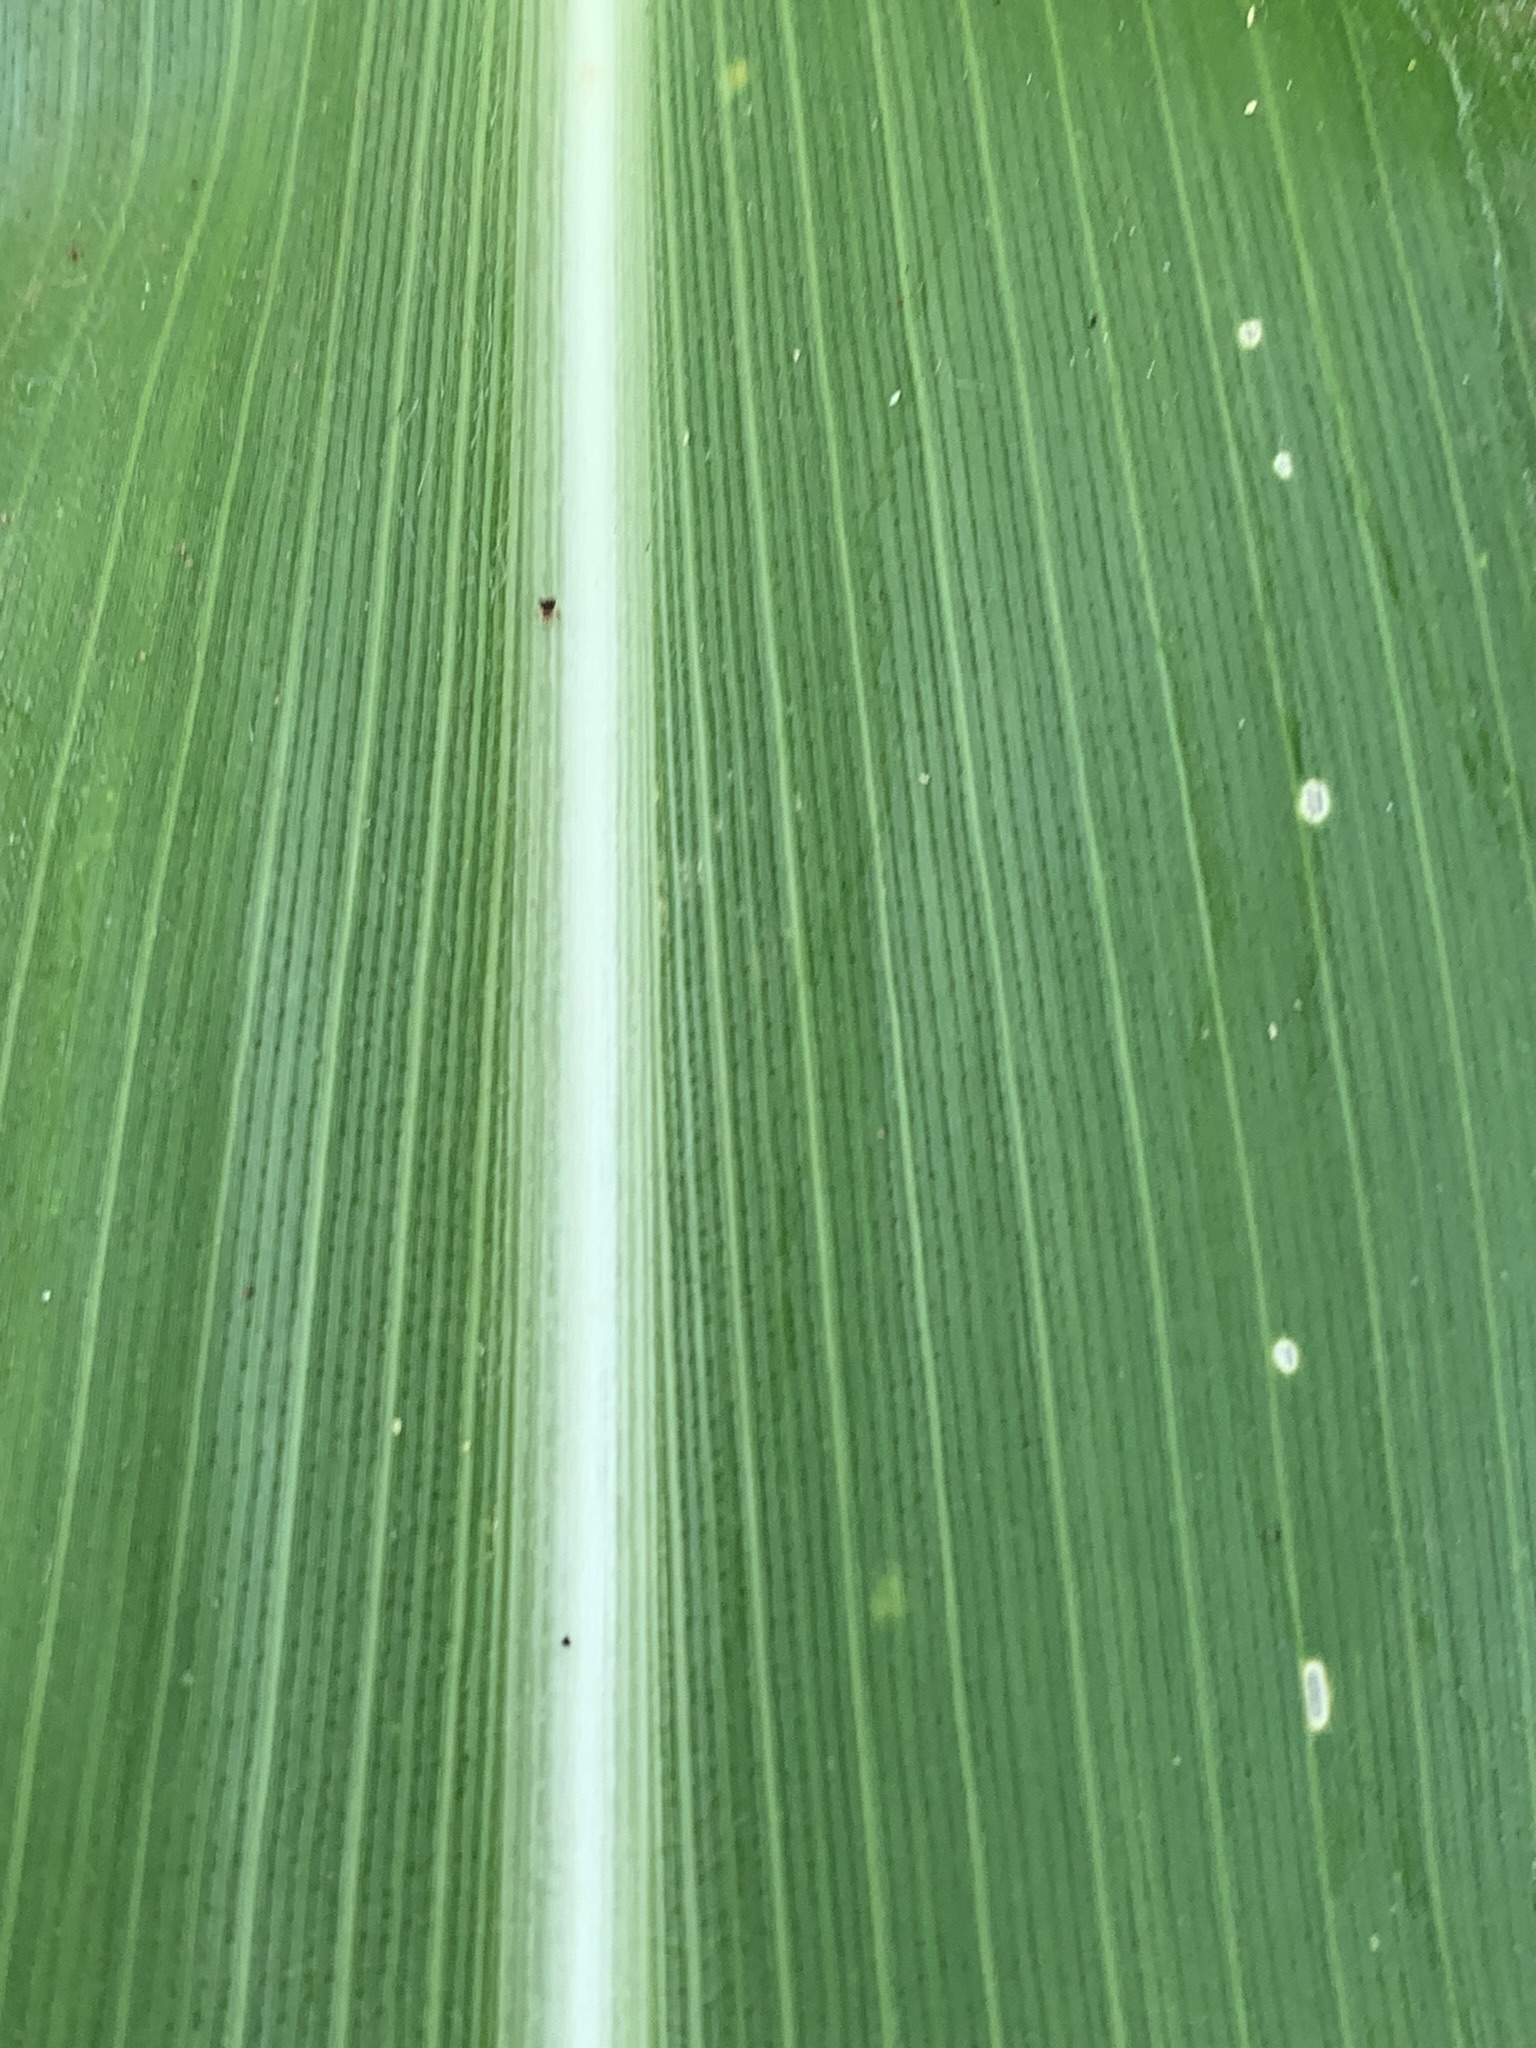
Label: Healthy